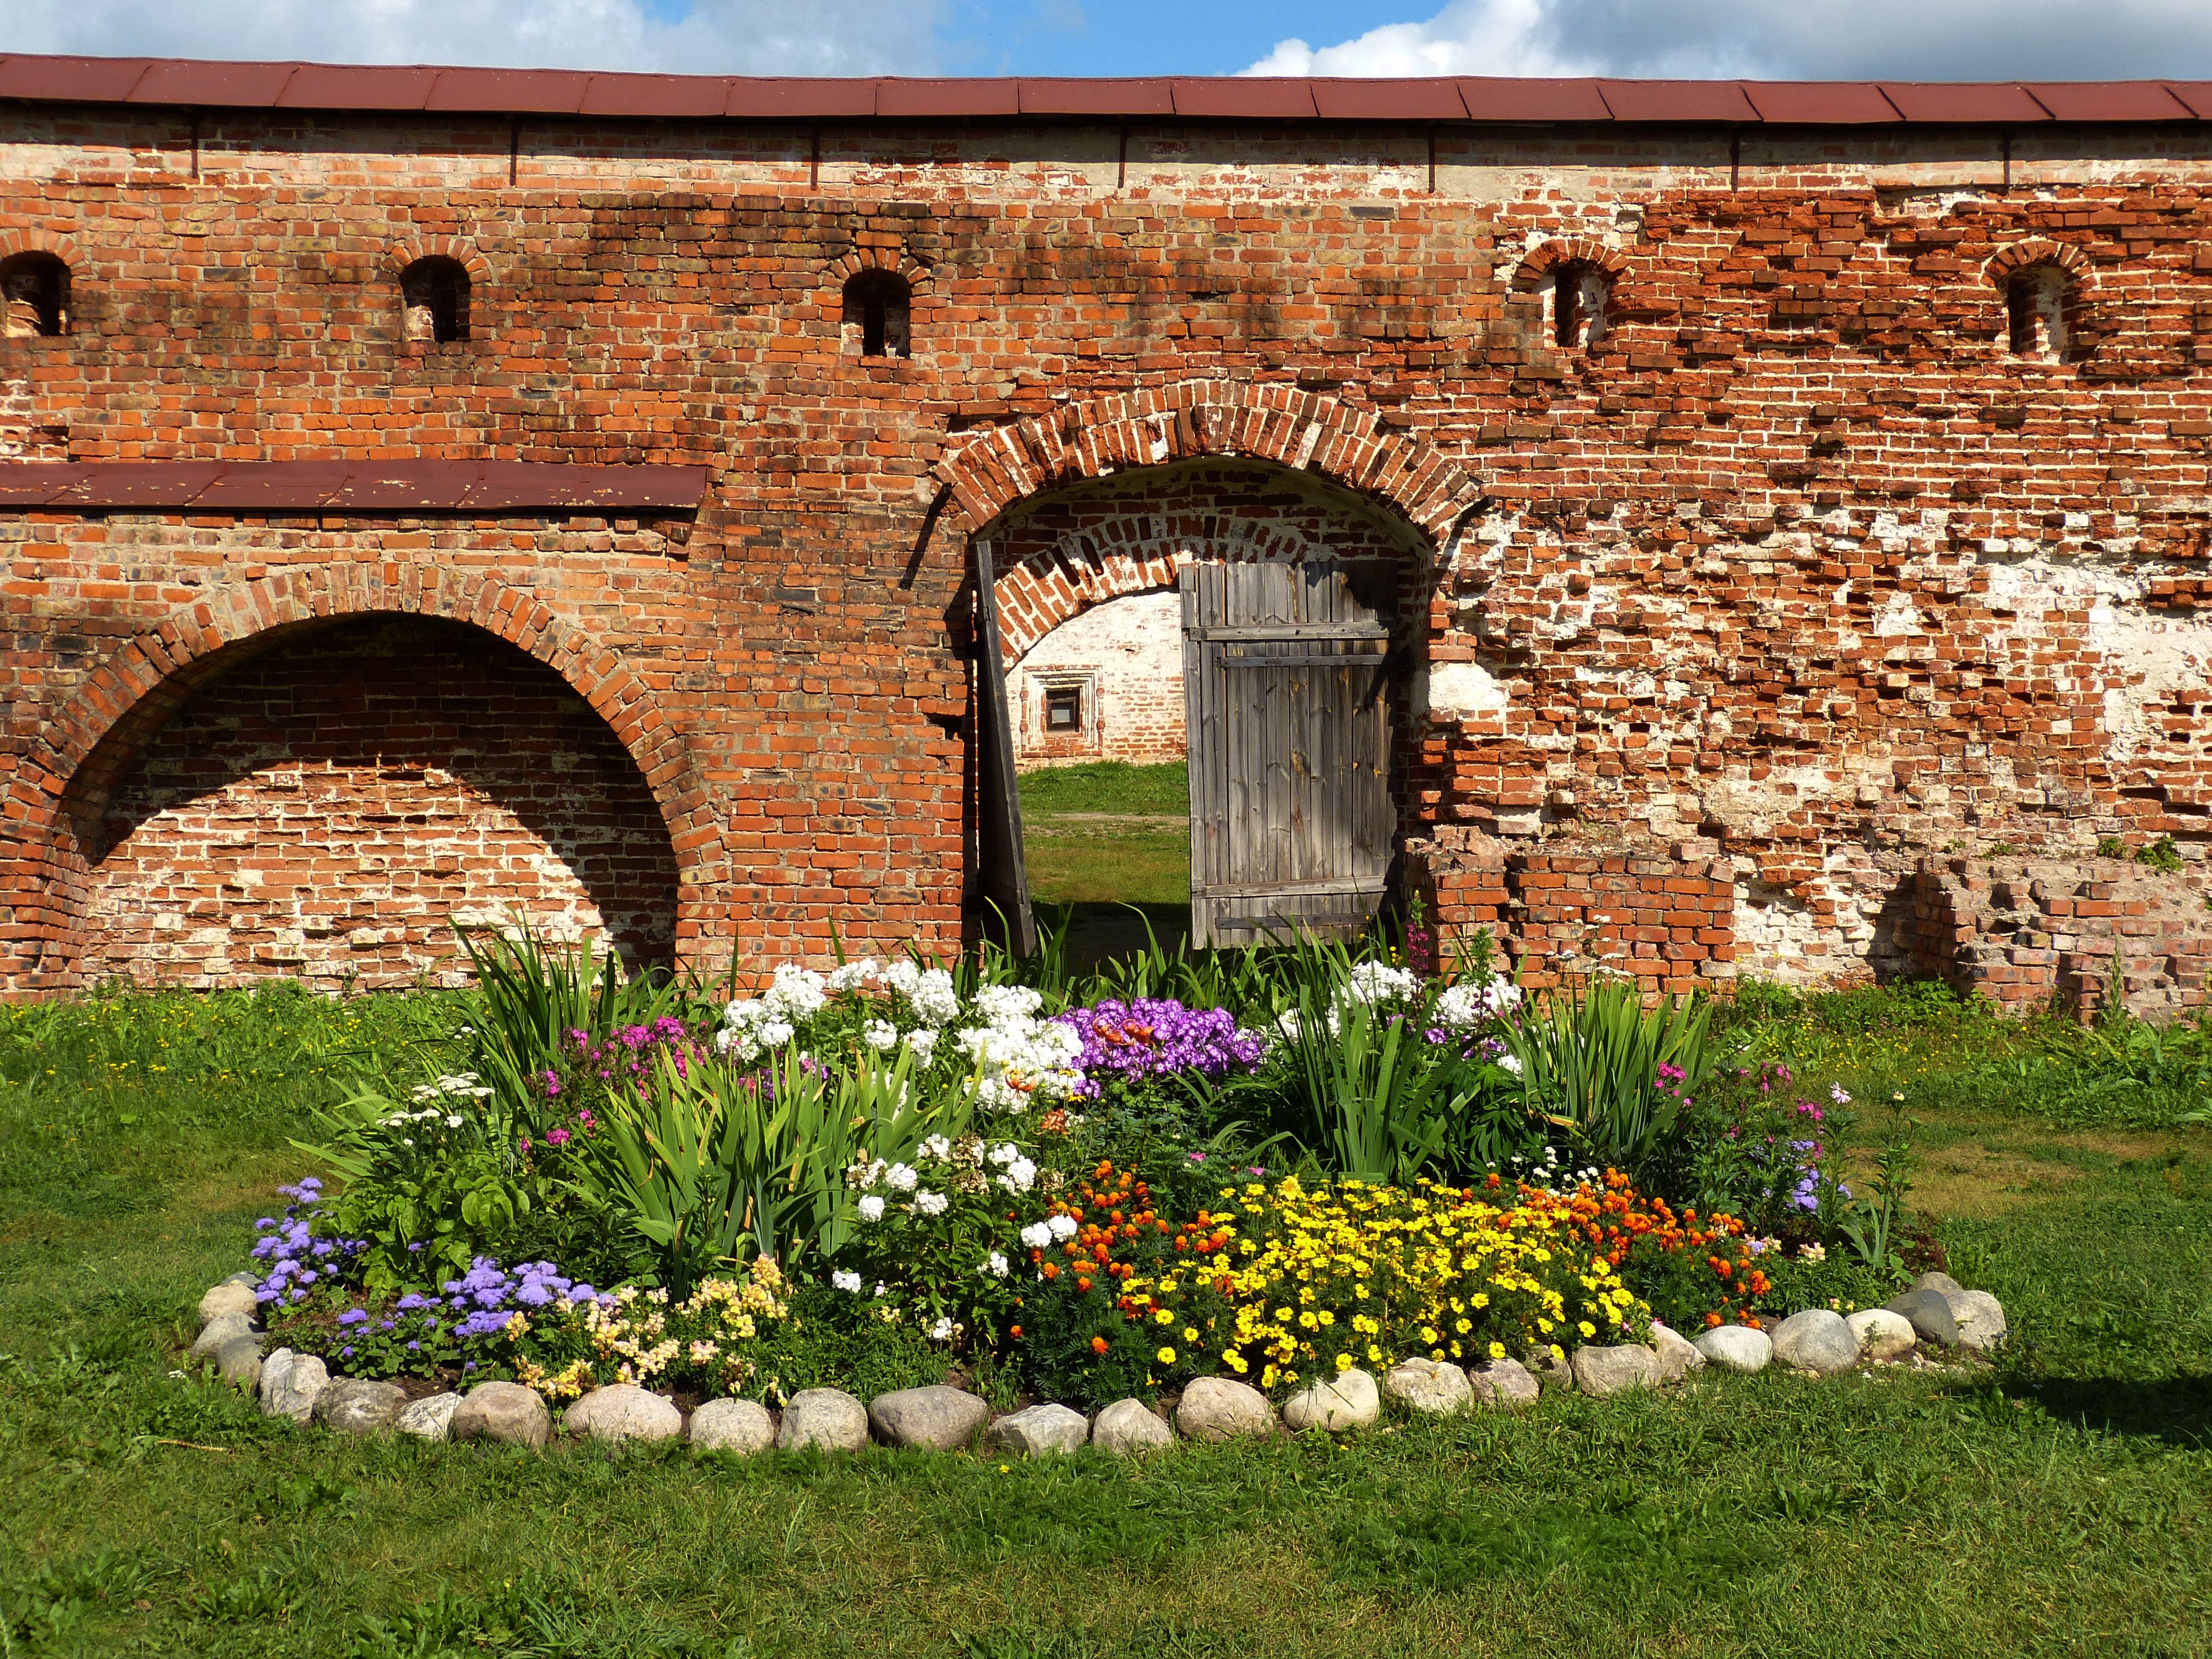
architecture, flower, building, wall, arch, religion, garden, goal, monastery, orthodox, abbey, estate, russia, yard, input, historically, ancient history, goritsy, kirilov